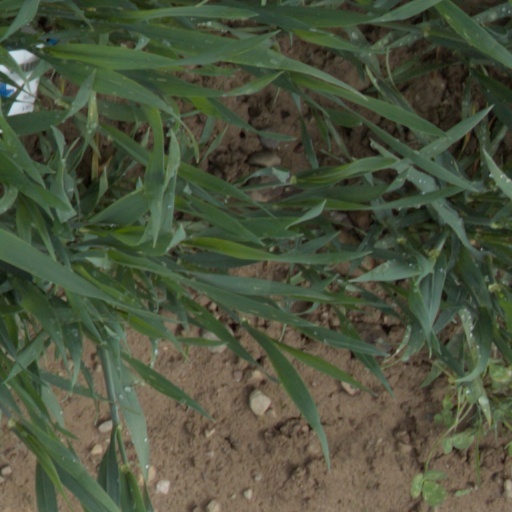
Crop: wheat